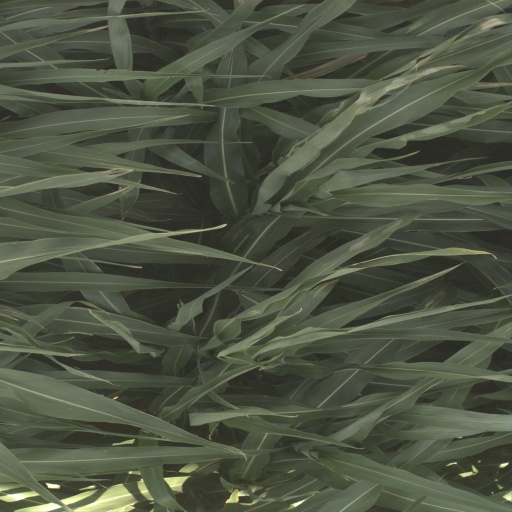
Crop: sorghum